Duke George of Oldenburg

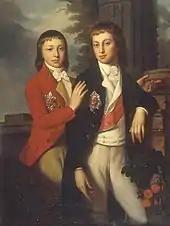
George with his brother Augustus in the 1790s.

George was born on 9 May 1784 to the then Prince Peter Frederick Louis of Holstein-Gottorp and his wife Duchess Frederica of Württemberg, a daughter of Frederick II Eugene, Duke of Württemberg.